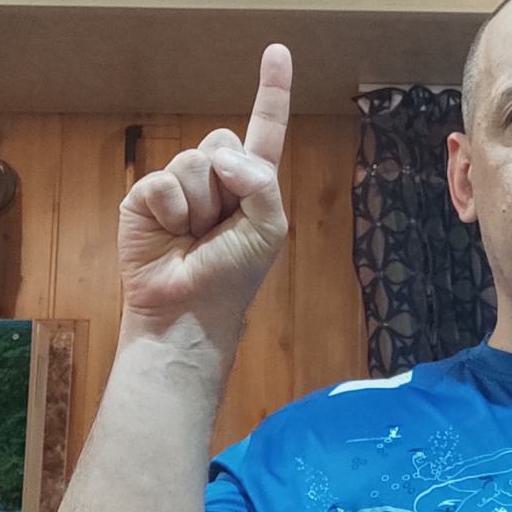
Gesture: one